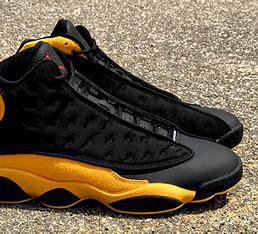
Brand: Jordan
Model: 13